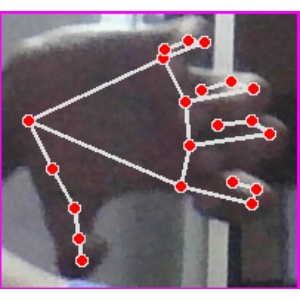
अक्षर: त